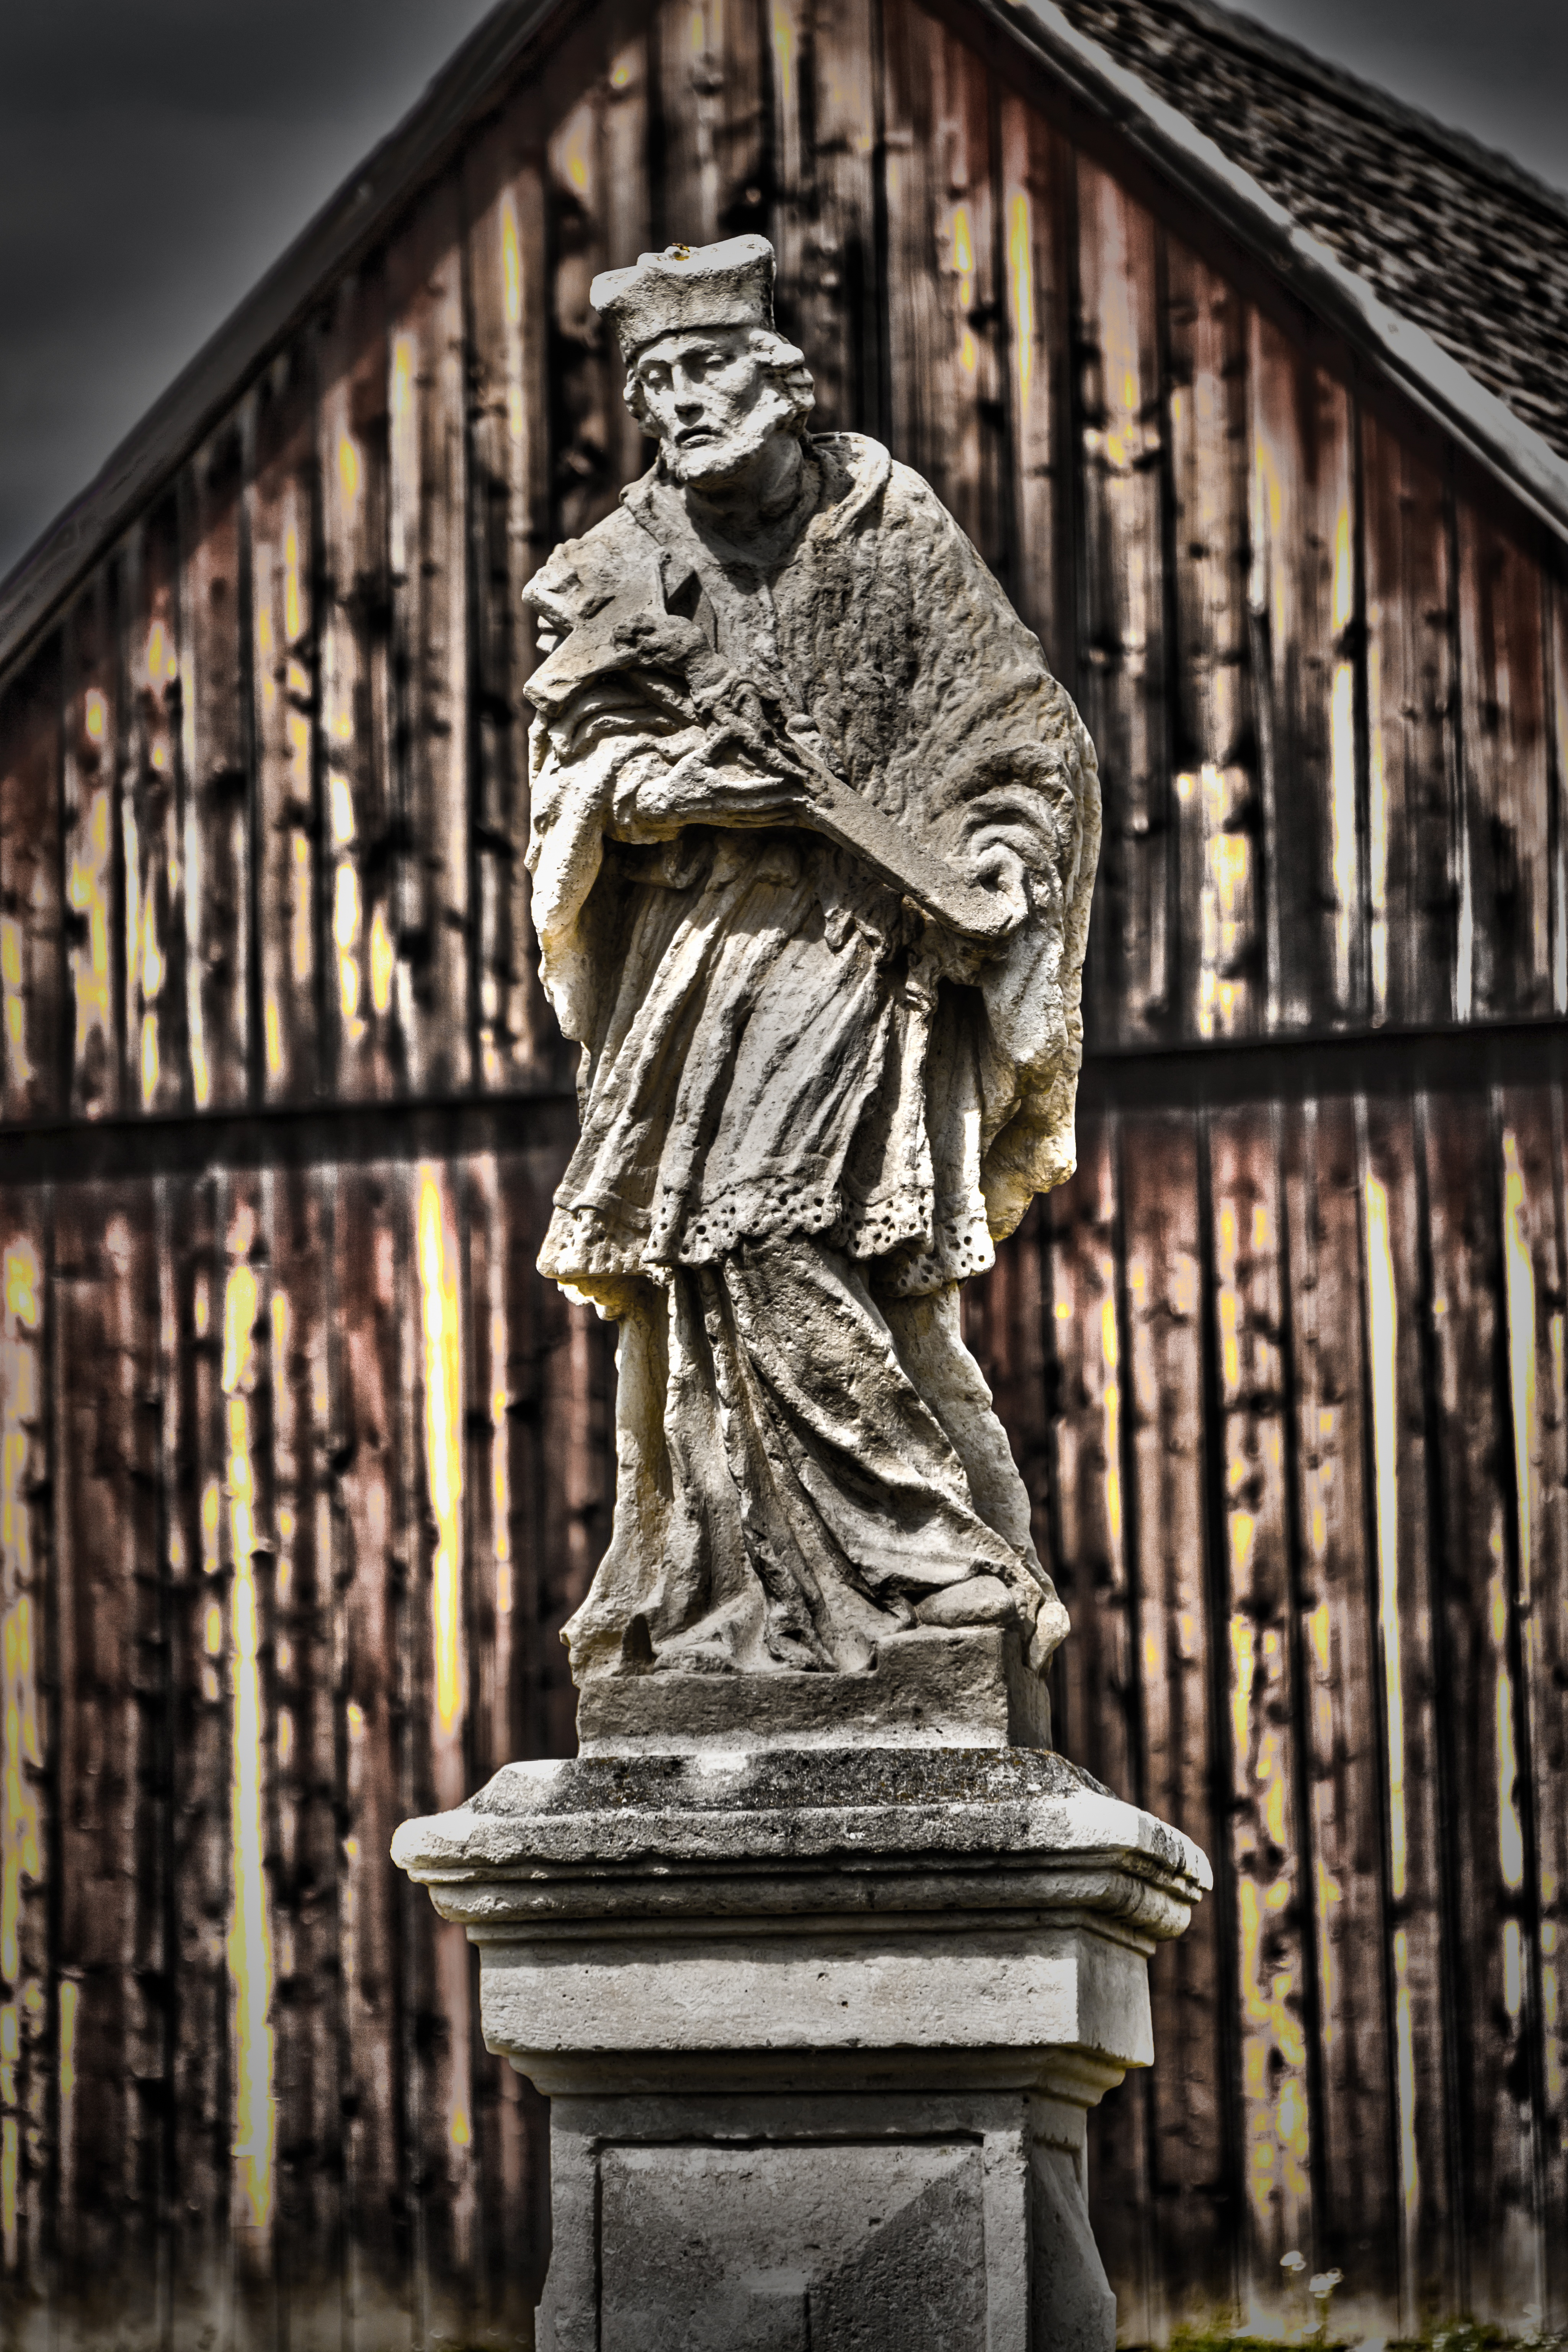
street, monument, statue, sculpture, hdr, art, temple, photograph, culture, st, history, carving, character, portrayal, stone sculpture, ancient history